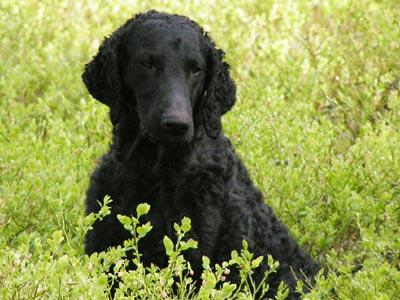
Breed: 202-n000028-curly_coated_retriever